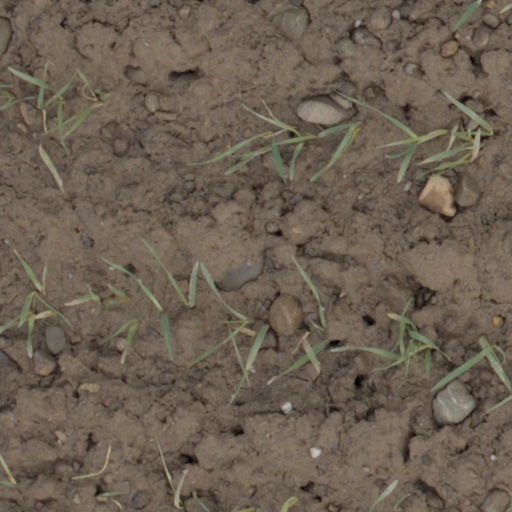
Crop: wheat